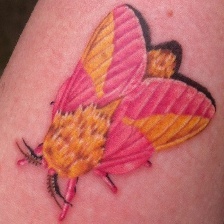
Species: ROSY MAPLE MOTH